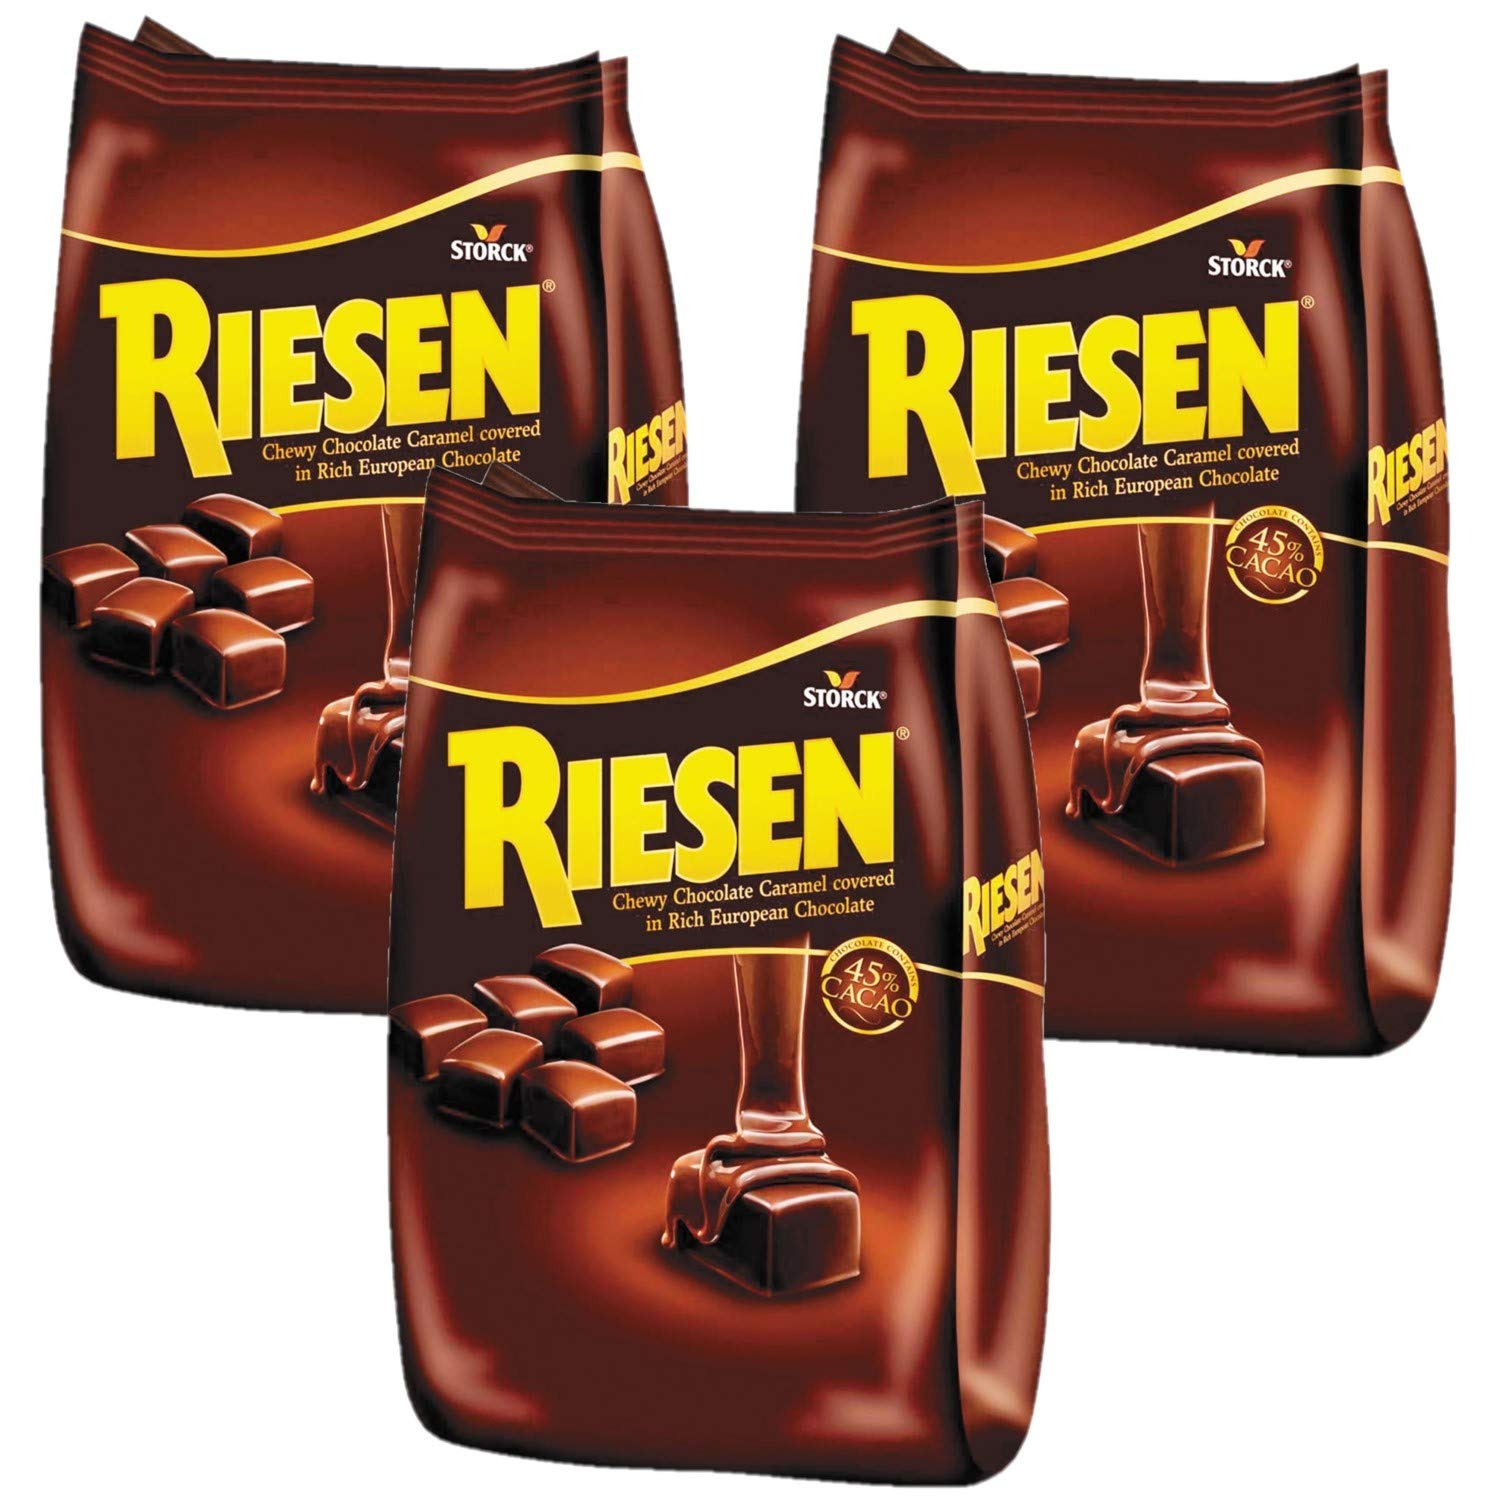
Item Name: Chocolate Caramel Candies, 30oz Bag
Bullet Point 1: Individually wrapped
Bullet Point 2: Rich European chocolate
Bullet Point 3: Chewy caramel
Bullet Point 4: Pack of 3 Each
Product Description: Riesen Chewy Chocolate Caramel Covered in Rich European Chocolate, 30oz Bag. Pack of 3 Each
Value: 90.0
Unit: Ounce

Price: 21.18